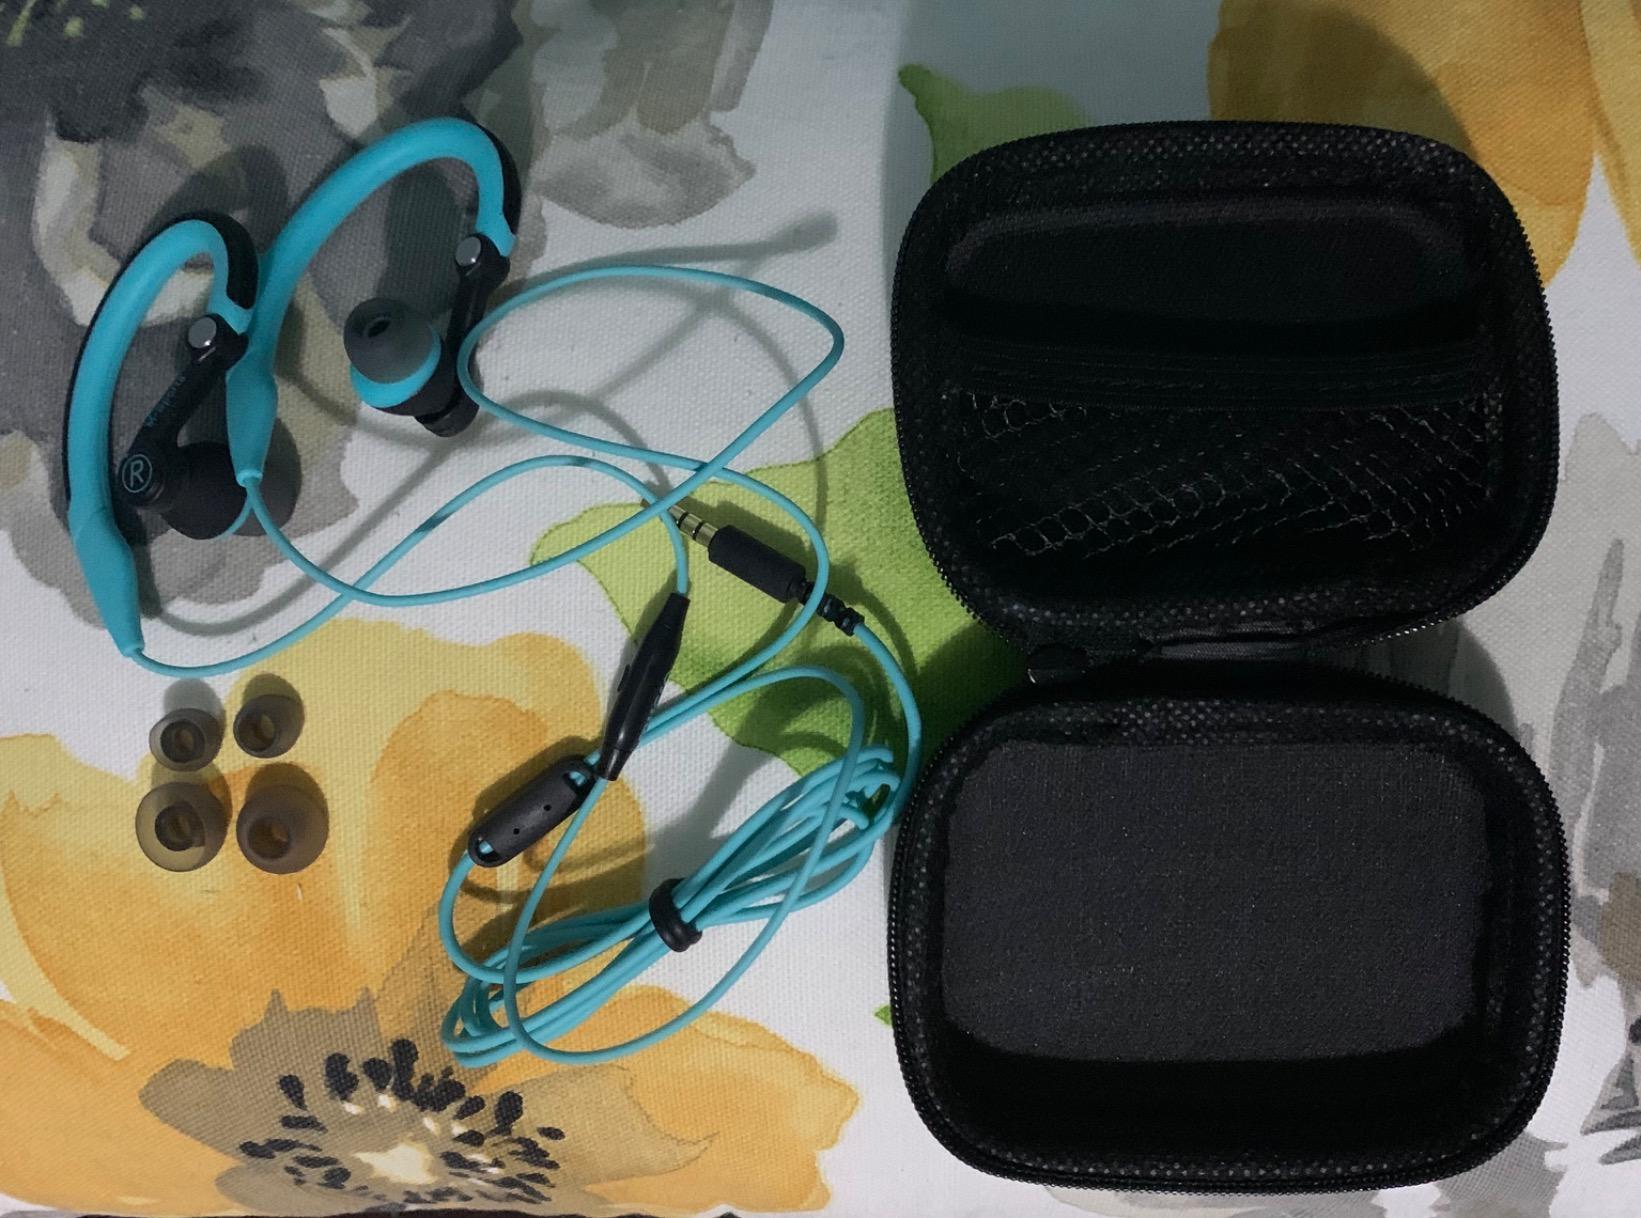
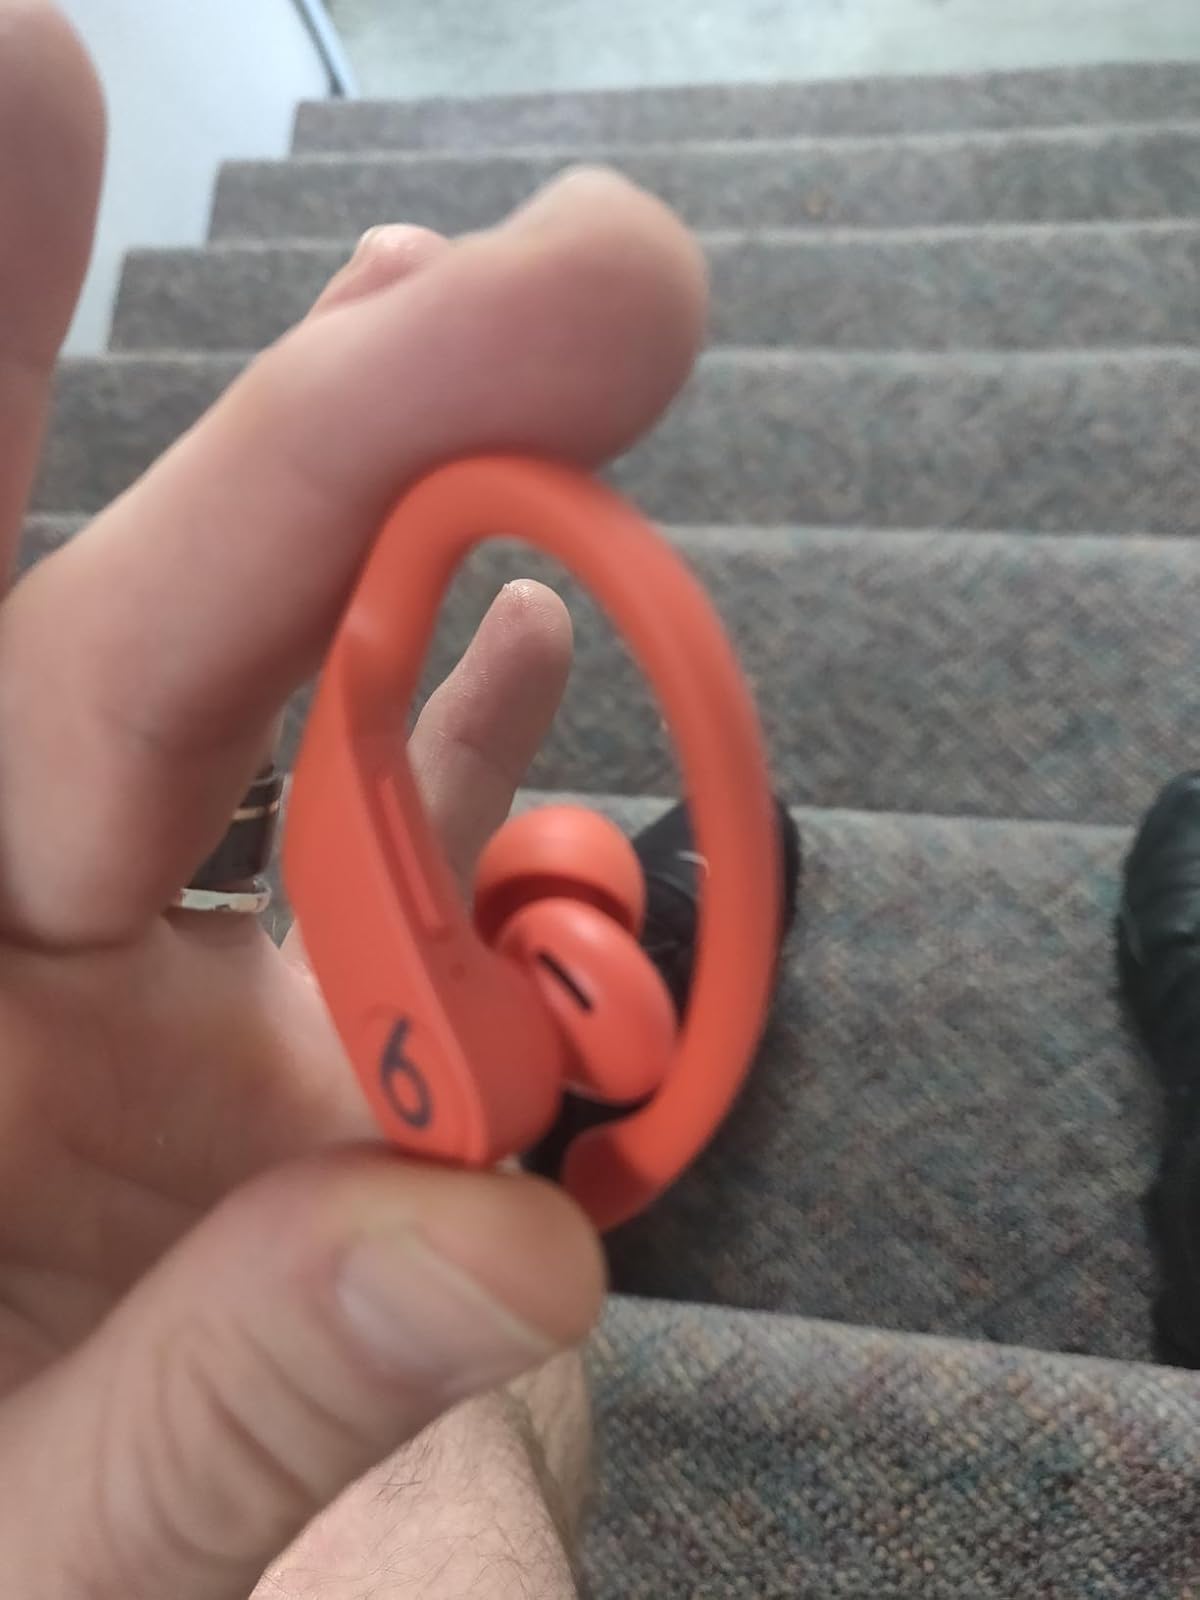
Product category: earbuds
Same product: no